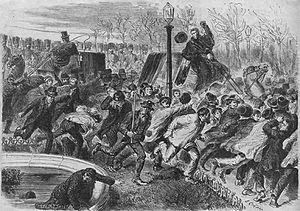
Obsèques de Victor Noir 1870
Jean-Pierre Napoléon Eugène Chevandier de Valdrome est un homme politique, exploitant forestier et industriel français, né le 17 août 1810 à Saint-Quirin. Il épouse Marguerite Pauline Sahler, veuve de Charles Guillaume Vopelius, le 17 avril 1854. Il meurt sans descendance le 1ᵉʳ décembre 1878 à Cirey-sur-Vezouze. Il est promu commandeur de la Légion d’honneur de la promotion du 14 août 1869.